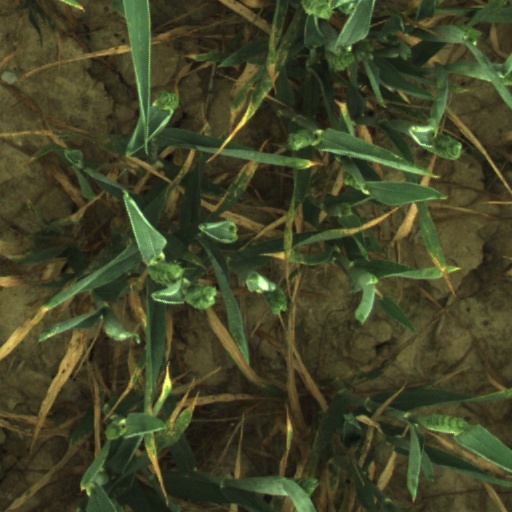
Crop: wheat